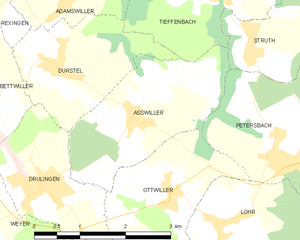
Carte des communes françaises